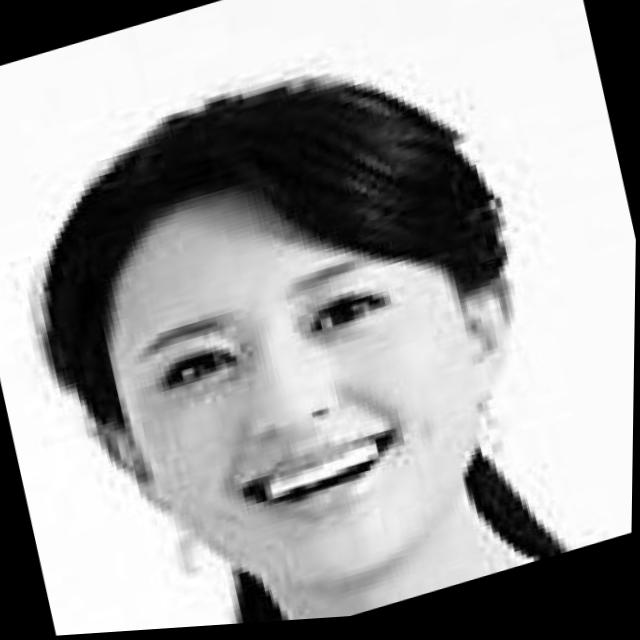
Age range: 21-44